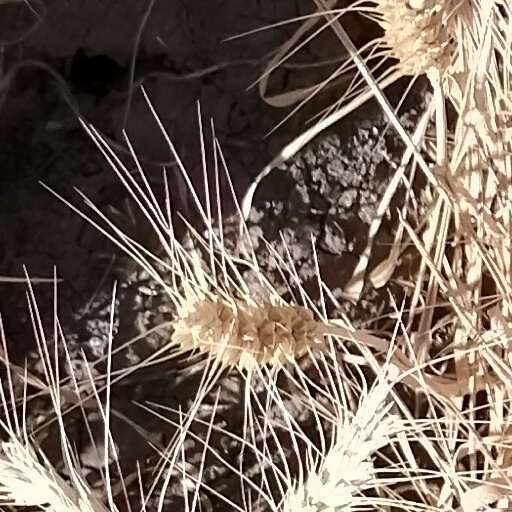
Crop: wheat